Stable phosphorus radicals

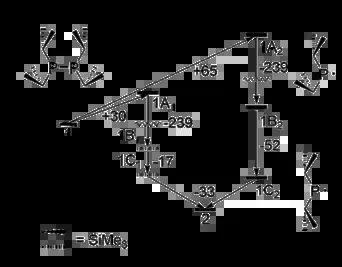
Schematic of DFT calculation results for diphosphine radical 1 in the solid state, the "syn,anti-"PR radical (1A and 1A ), the H optimised radical (1B and 1B), the "syn,anti"-PR radical fully optimised (1C), and "syn,syn"-PR radical in optimised geometry 2. Energies are in kJ mol. Illustrating the "Jack-in-the-box" model.

As previously mentioned, kinetic stabilisation through bulky ligands has been an effective strategy for producing persisting phosphorus radicals. Delocalisation of the electron has also shown a stabilising effect on phosphorus radical species. This conversely results in more delocalised spin densities, and lower coupling constants relative to P localised electron spin. For this reason the spin localisation on the phosphorus atom varies widely for different phosphorus radical species.